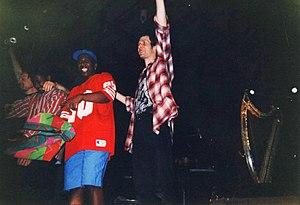
Felix Sabal-Lecco à Mayenne, lors de la tournée Brian Boru d'Alan Stivell.
Félix Sabal-Lecco, dit Féfé, est un batteur franco-camerounais. Parallèlement à son métier d'accompagnateur, il développe une carrière personnelle de compositeur, arrangeur et interprète.